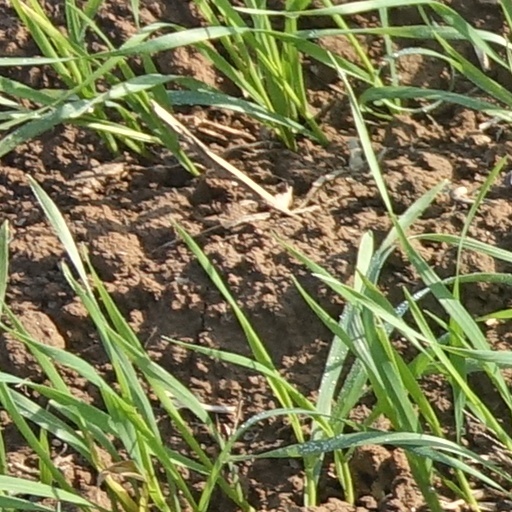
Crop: wheat